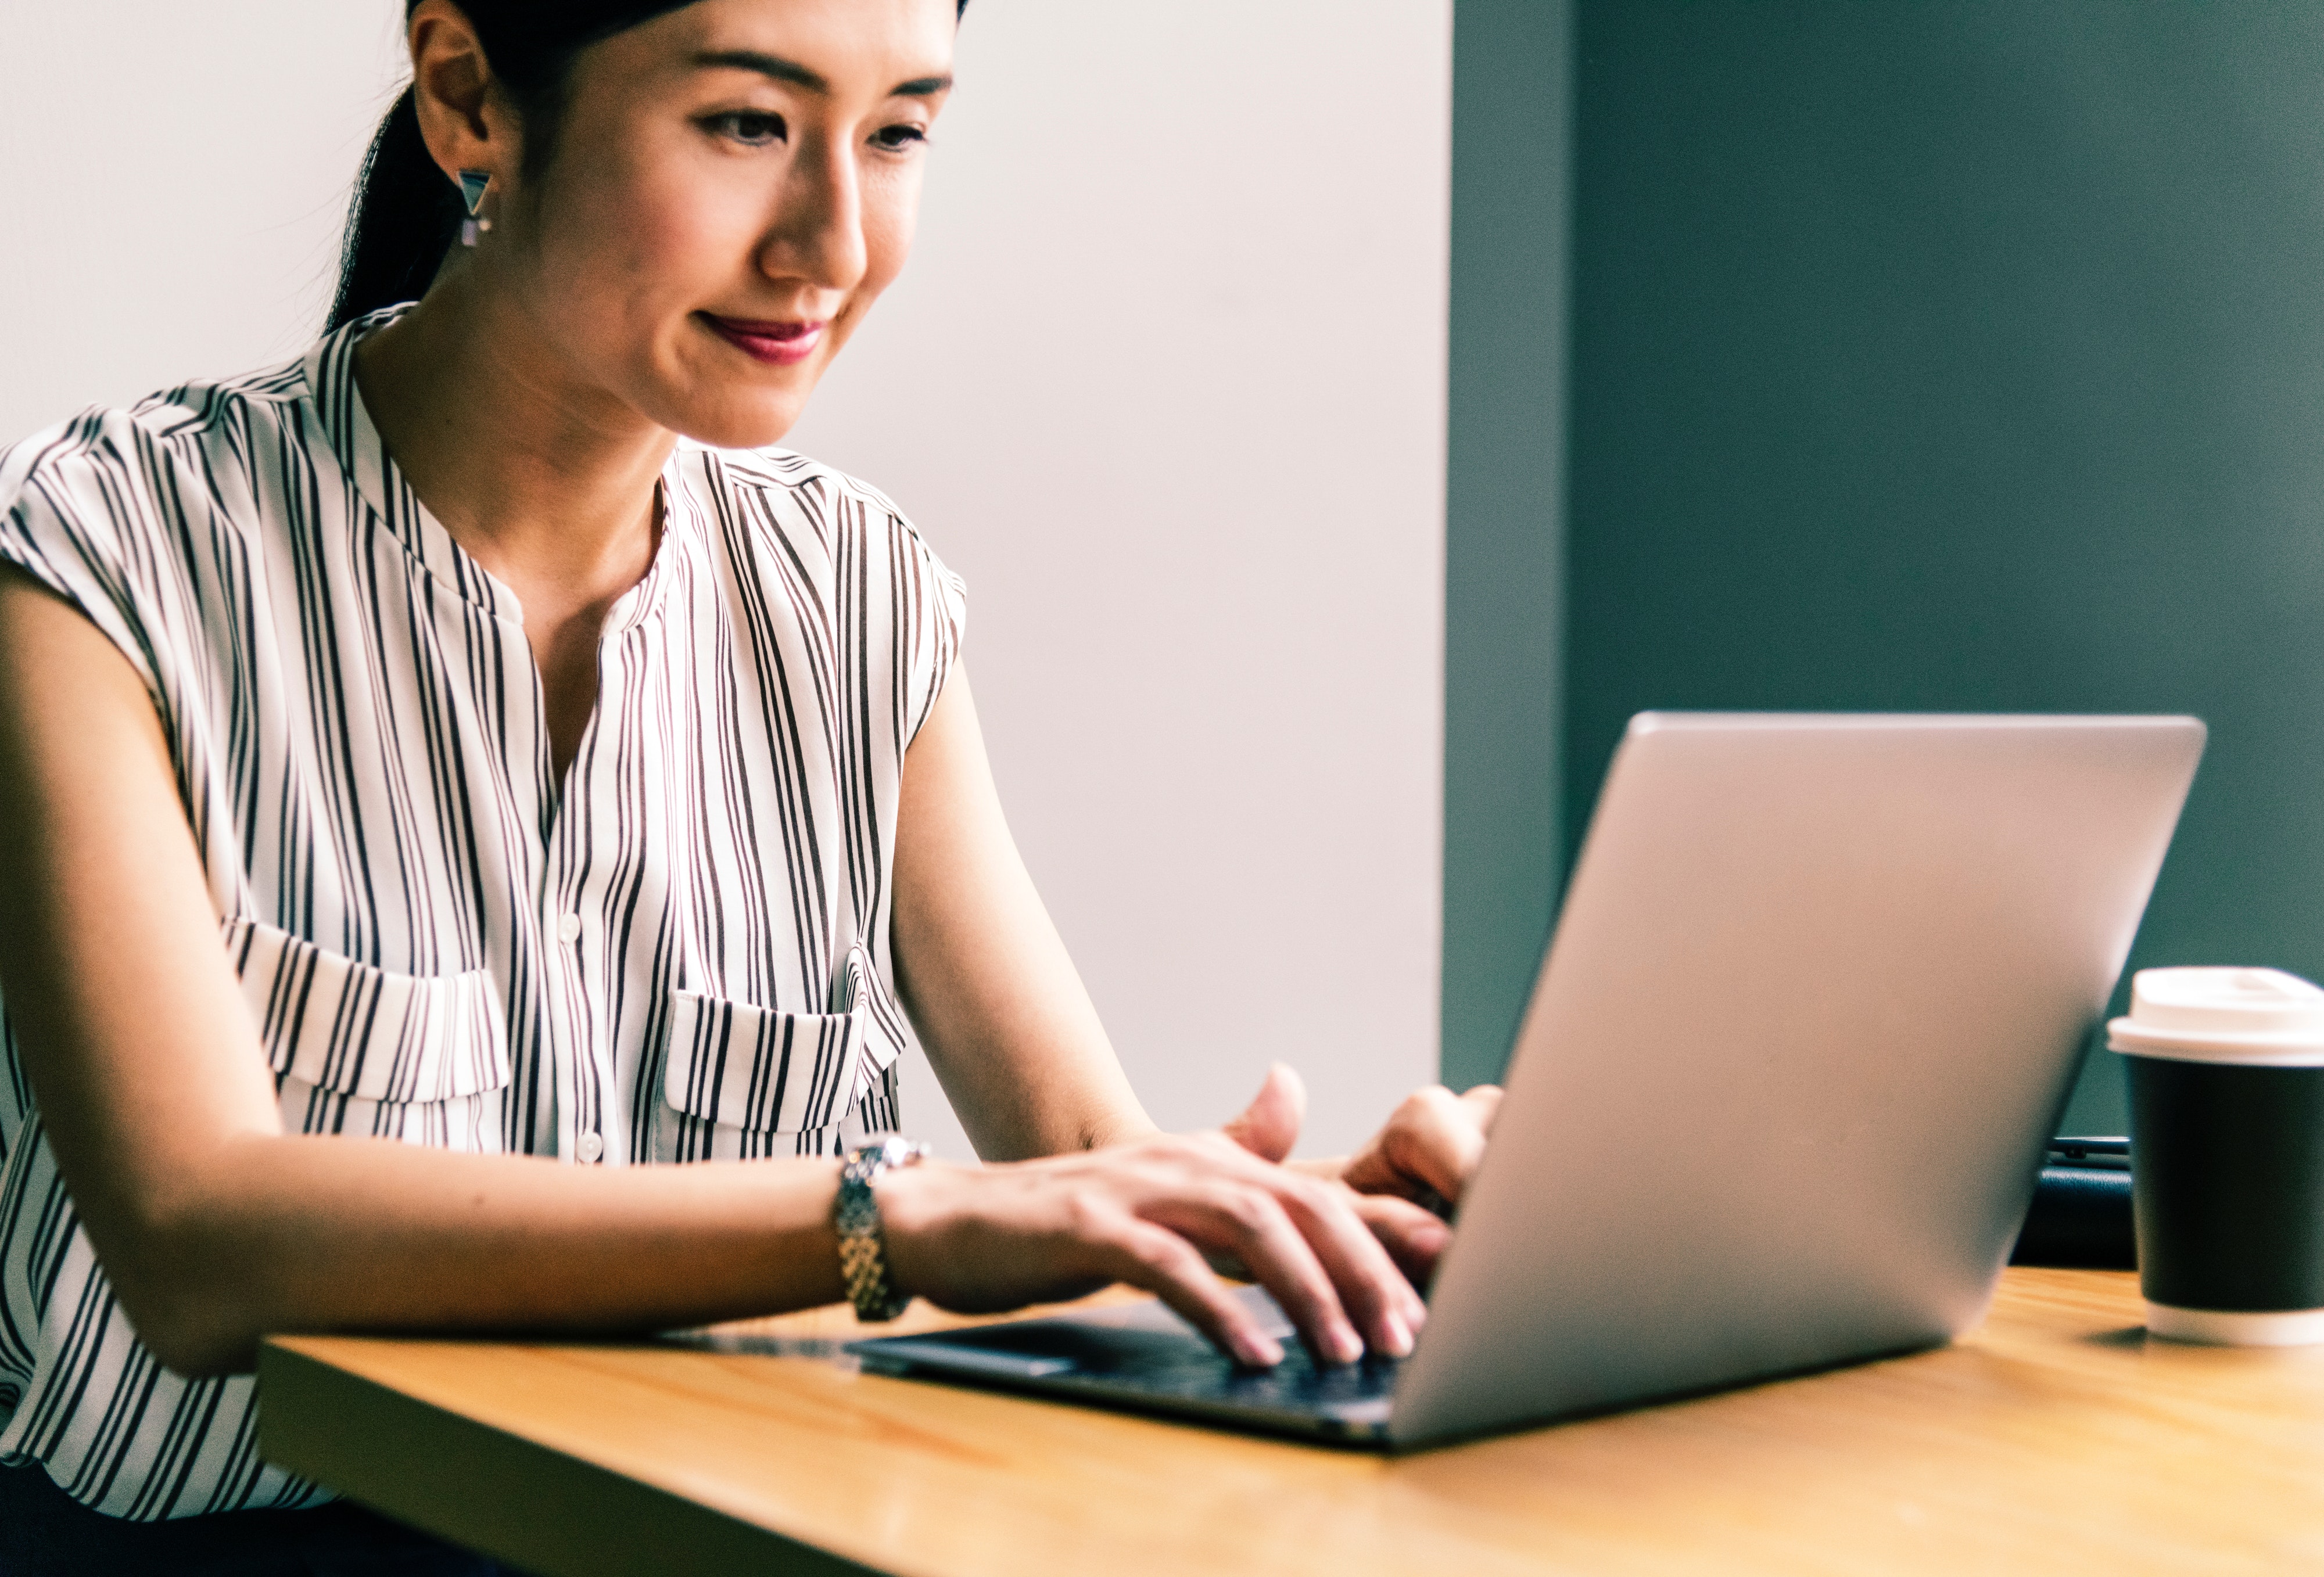
sitting, girl, job